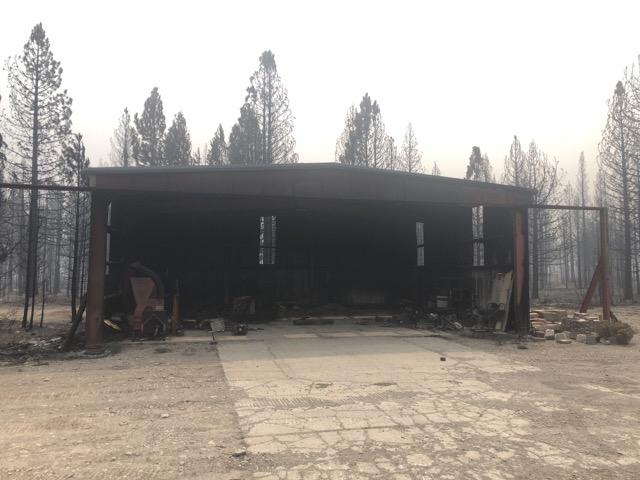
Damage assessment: destroyed